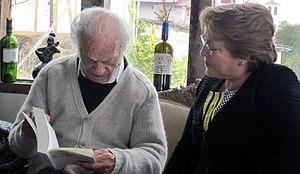
Nicanor Parra Sandoval est un poète, mathématicien et physicien chilien qui se présente lui-même comme un antipoète.